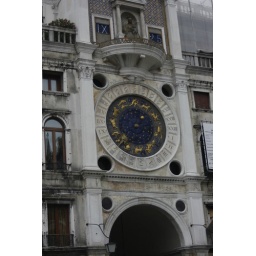
clock tower in Piazza San Marco